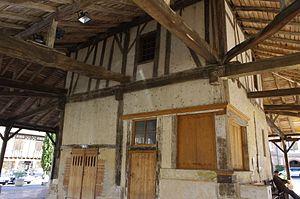
Cologne dans le Gers, France. - Halle
Cologne est une commune française située dans le département du Gers en région Occitanie.
La halle de Cologne est un édifice de la commune de Cologne (Gers) destiné initialement au marché, situé sur la place centrale de la bastide.